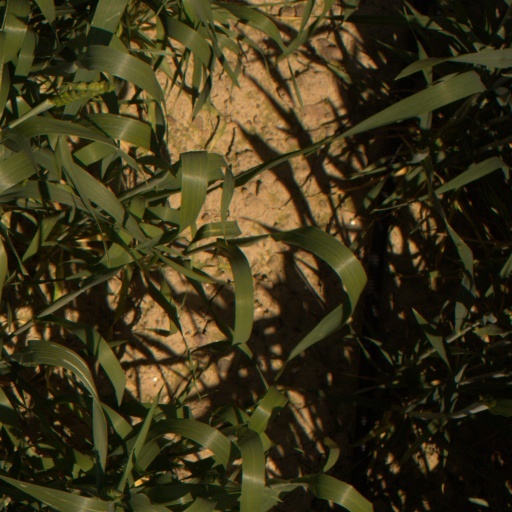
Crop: wheat